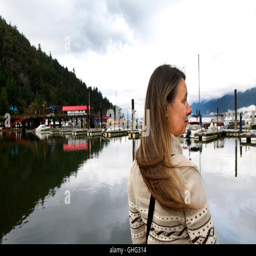
middle aged woman waiting for person